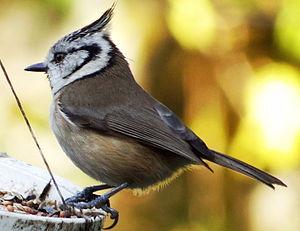
mesange huppée novembre 2011